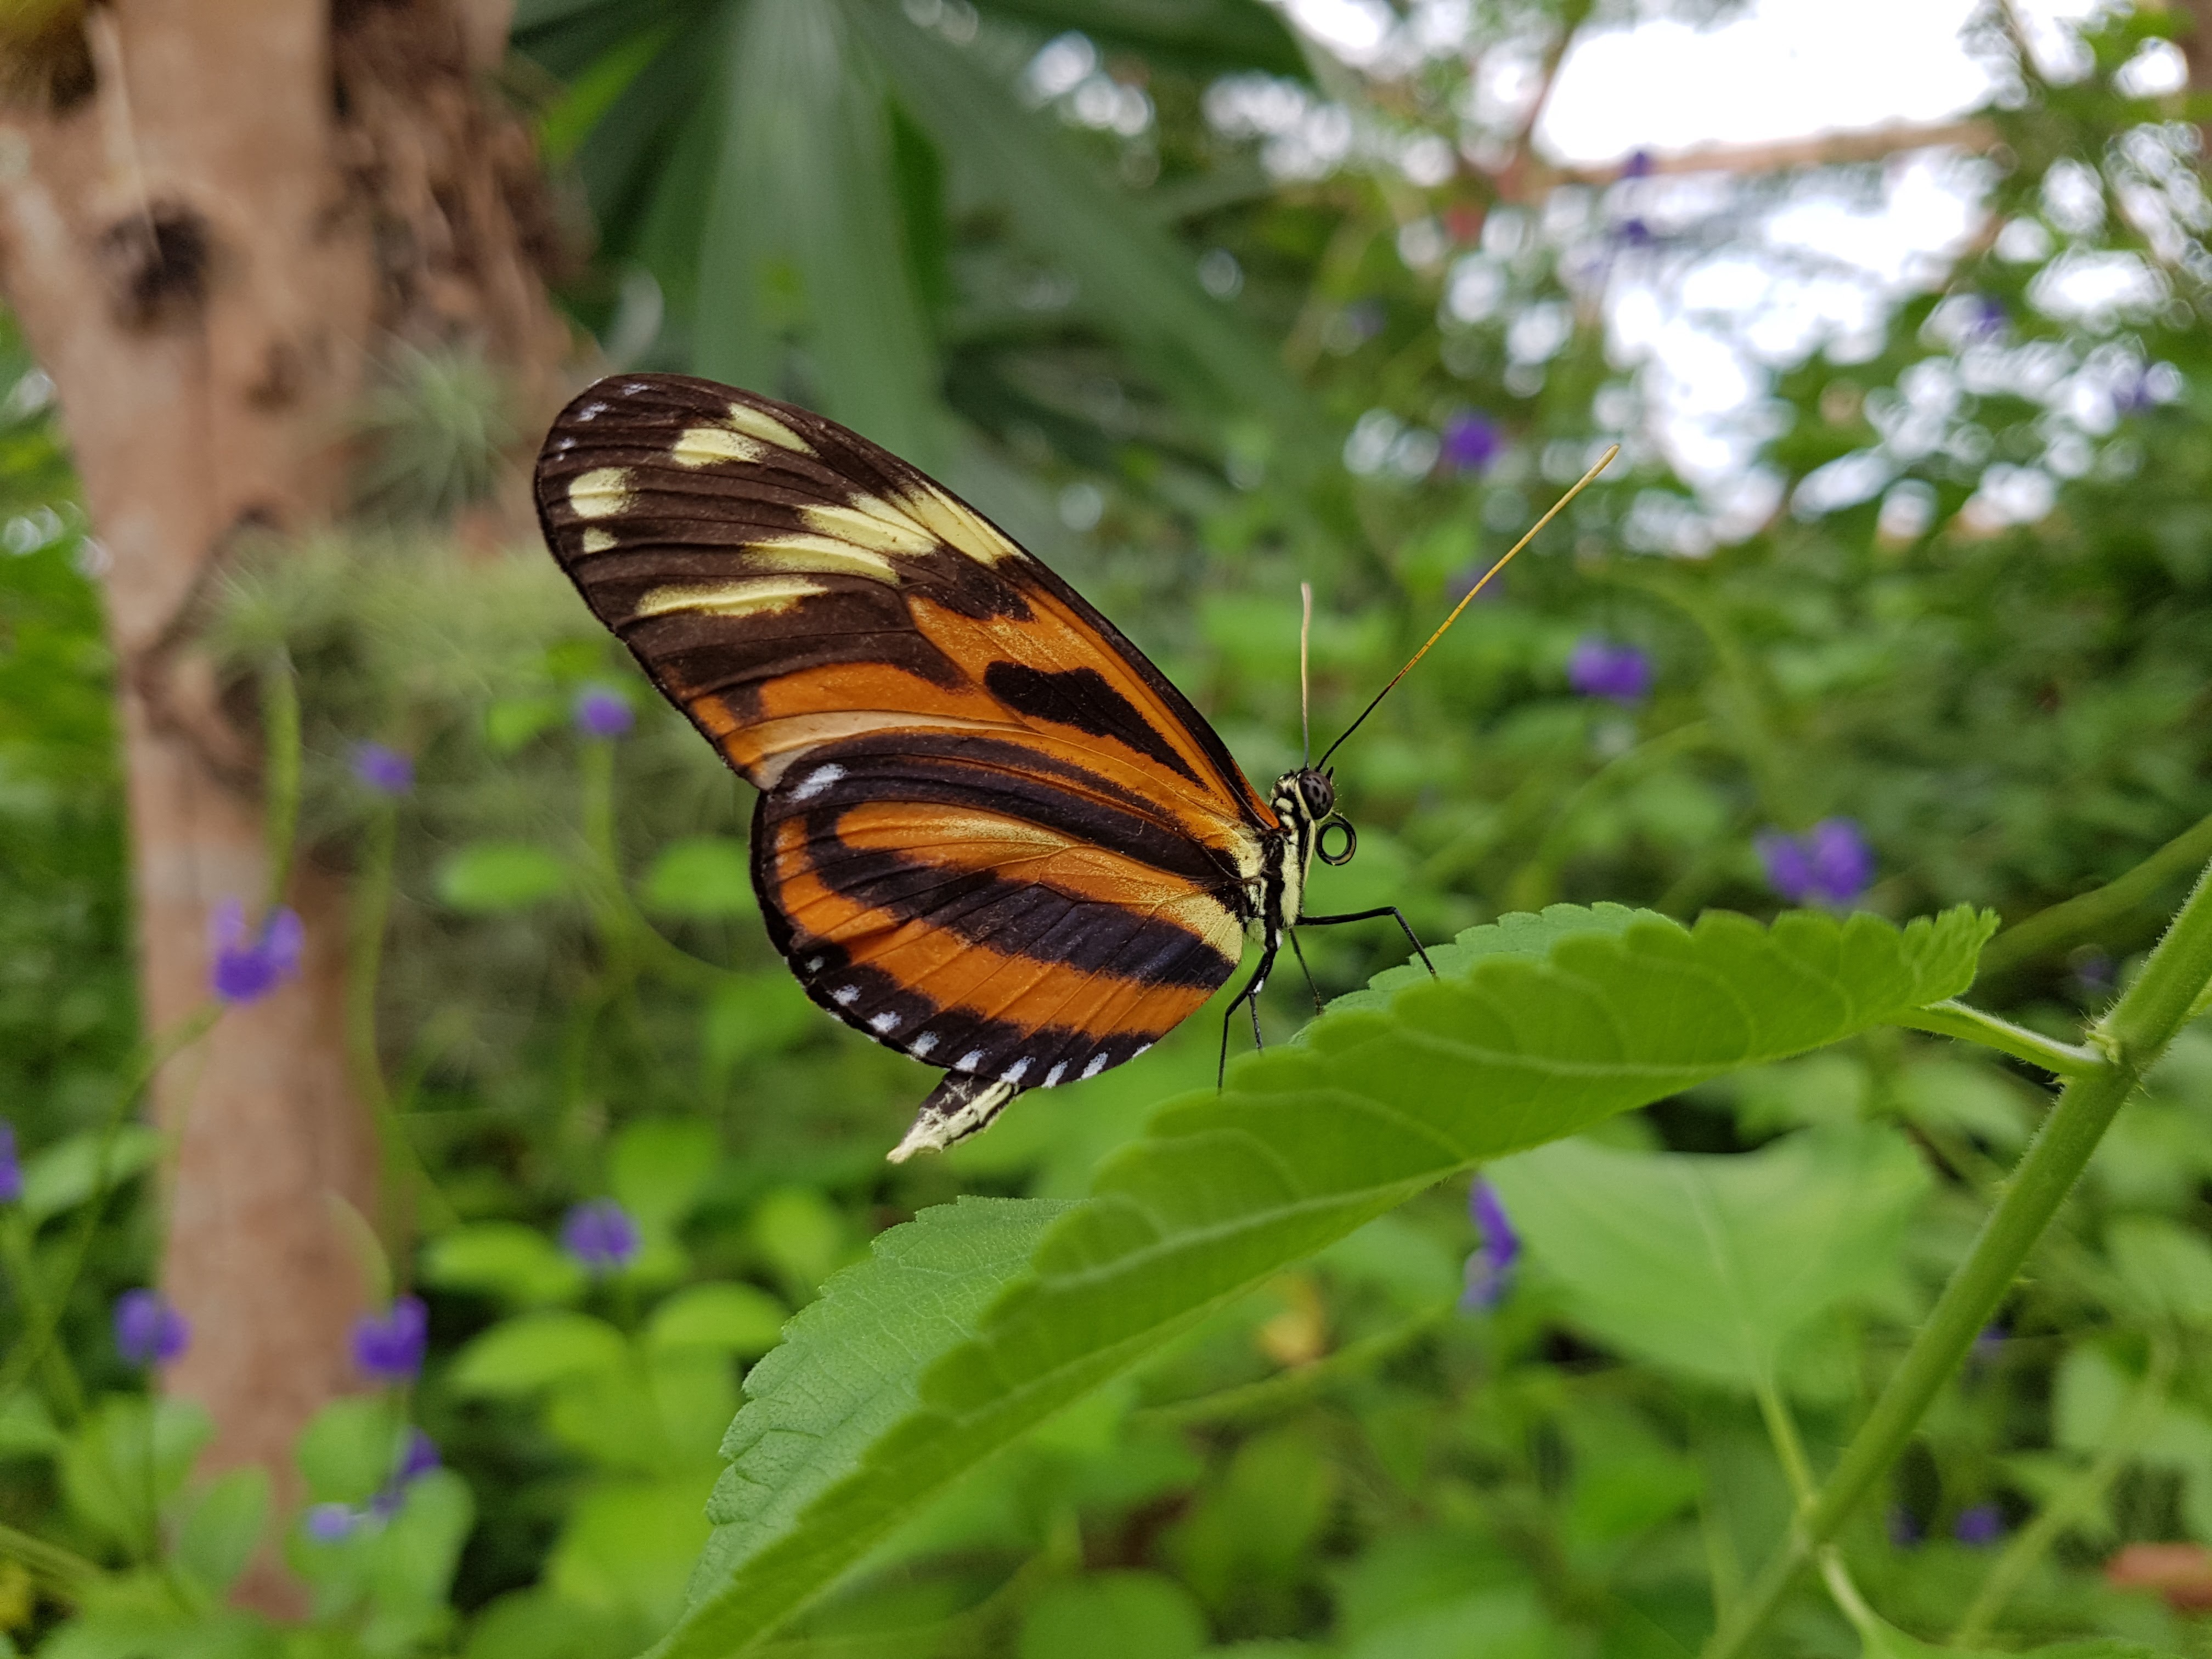
nature, flower, wildlife, insect, botany, butterfly, fauna, invertebrate, monarch butterfly, wings, nectar, macro photography, arthropod, orange butterfly, pollinator, moths and butterflies, lycaenid, brush footed butterfly, colias